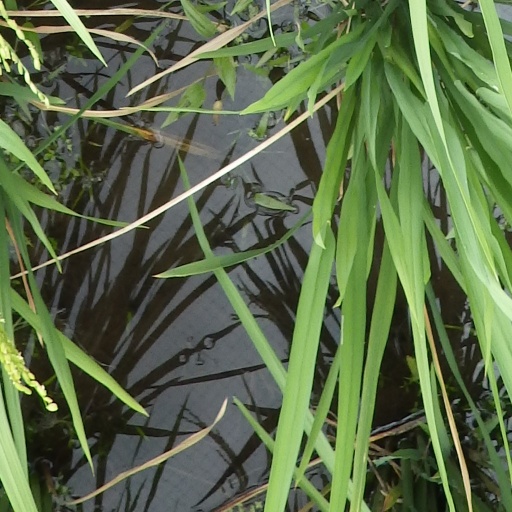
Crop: rice